William R. Higgins

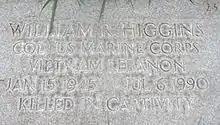
Headstone detail

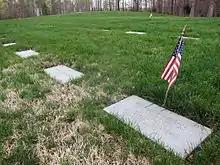
William R. Higgins' headstone in Quantico National Cemetery

In 1982, the situation in Lebanon started to become more chaotic and violent. In 1985, three years before Higgins's kidnapping, William Francis Buckley, another retired American lieutenant colonel working for the CIA had been kidnapped, tortured, and murdered. On February 17, 1988, this situation repeated itself when Higgins, who was serving as the Chief, Observer Group Lebanon and Senior Military Observer, United Nations Military Observer Group, United Nations Truce Supervision Organization, was abducted.